Yoshirō Irino

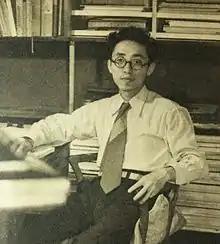

Irino was born in Soviet Vladivostok. He attended high school in Tokyo and went on to study economics at Tokyo Imperial University (now University of Tokyo).